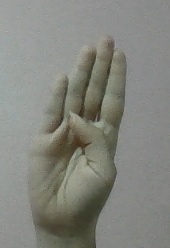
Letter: kaaf